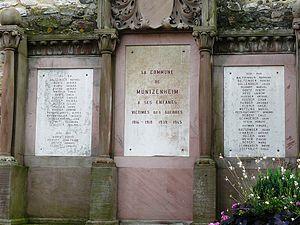
Monument aux morts de Muntzenheim
Muntzenheim [muntsənaɪm] est une commune française située dans le département du Haut-Rhin, en région Grand Est.